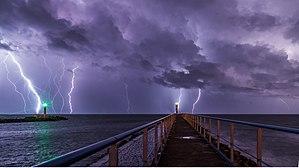
Le golfe du Lion est un golfe fermant l'extrême nord-ouest de la Méditerranée occidentale, entre le Cap de Creus, situé en Catalogne à l'ouest et, selon les avis, le cap Sicié ou la presqu'île de Giens, tous les deux situés dans le Var, à l'est. Son littoral relève donc principalement des régions administratives françaises d'Occitanie à l'ouest, et de Provence à l'est.
L'Occitanie est une région administrative française créée par la réforme territoriale de 2014 comportant 13 départements, et qui résulte de la fusion des anciennes régions Languedoc-Roussillon et Midi-Pyrénées. Temporairement appelée Languedoc-Roussillon-Midi-Pyrénées, le nom « Occitanie » est officiel depuis le 28 septembre 2016 et effectif depuis le 30 septembre 2016. S'il est sous-titré « Pyrénées-Méditerranée » par le conseil régional, ce sous-titre n'apparaît pas dans le Journal officiel de la République française. Le conseil régional est présidée par Carole Delga depuis le 4 janvier 2016, et son chef-lieu est Toulouse.